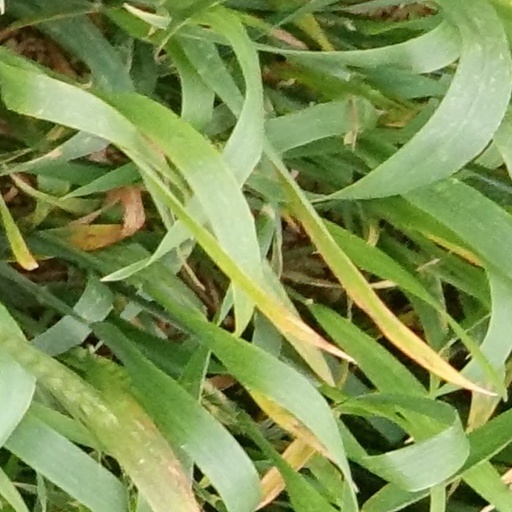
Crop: wheat